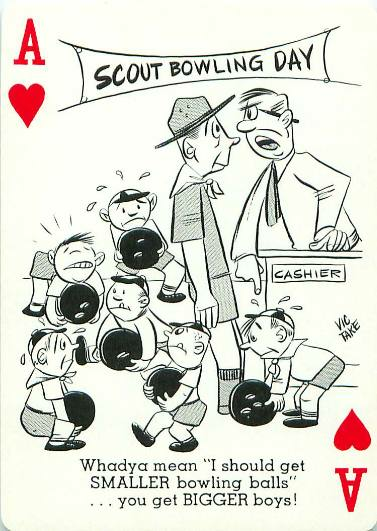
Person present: No